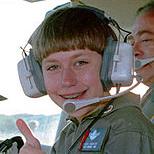
Age: 10